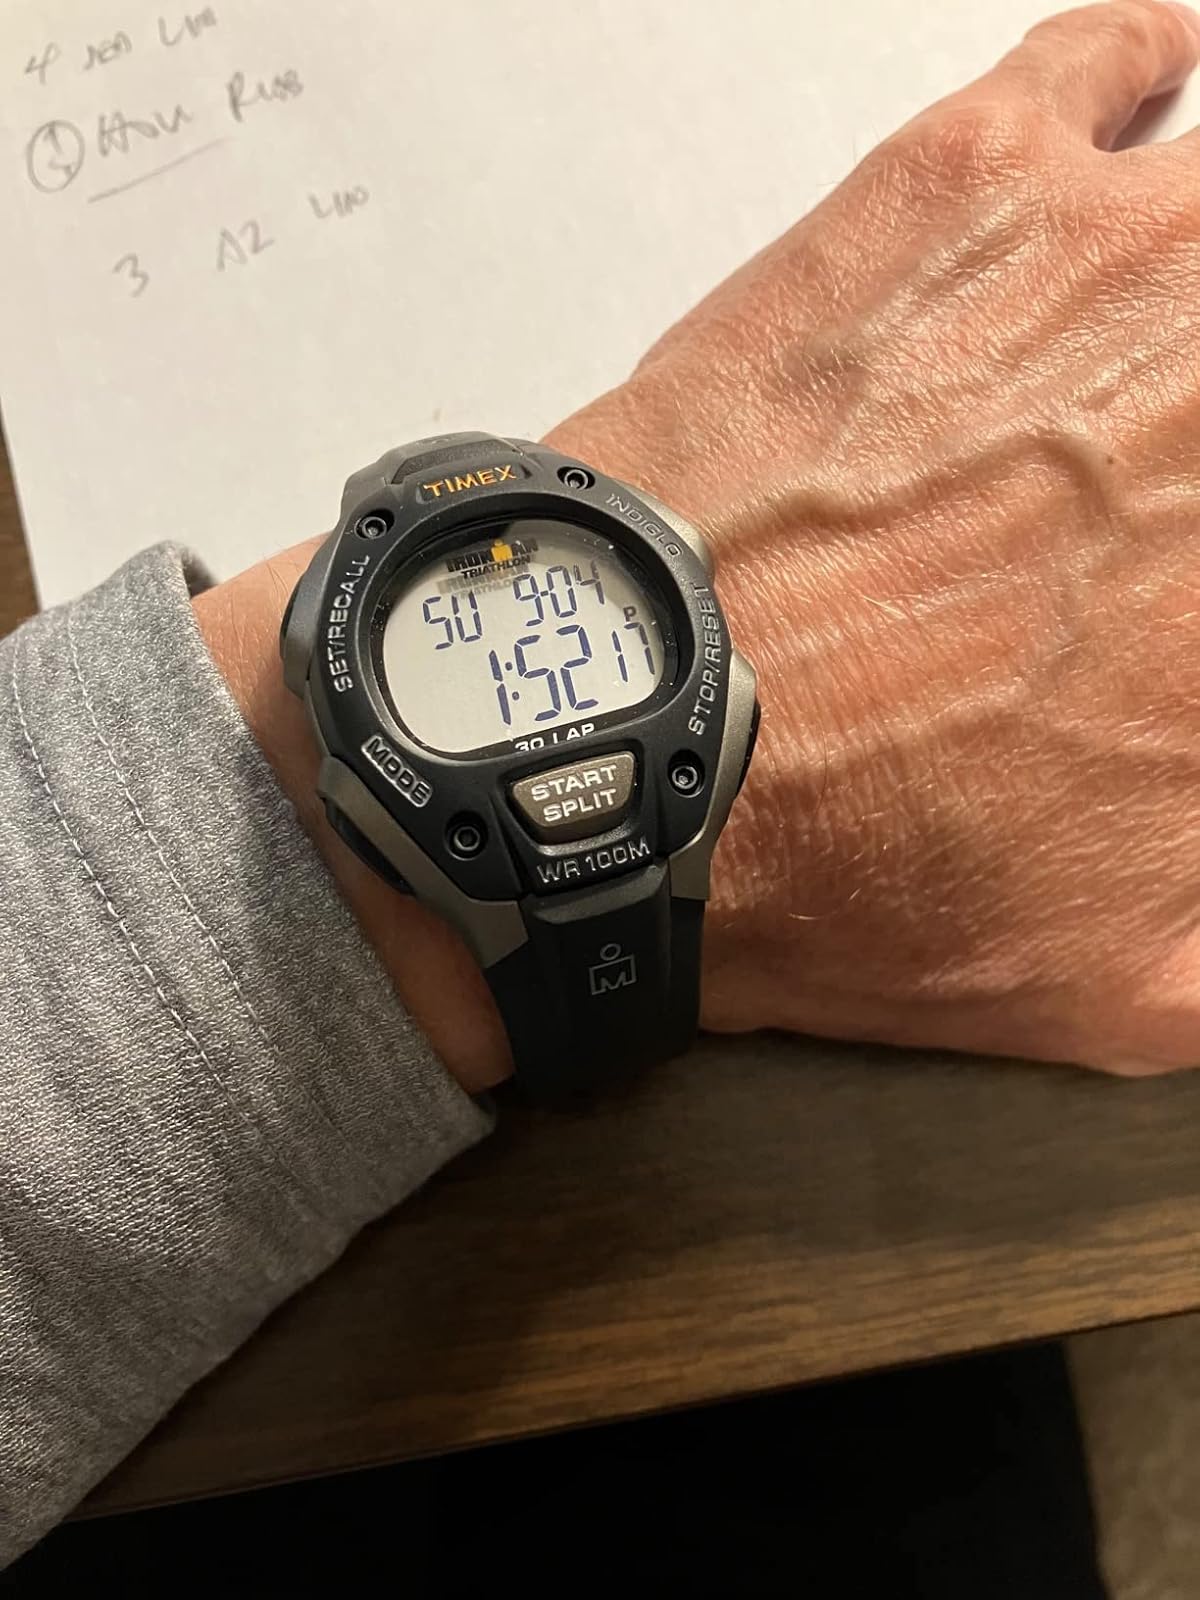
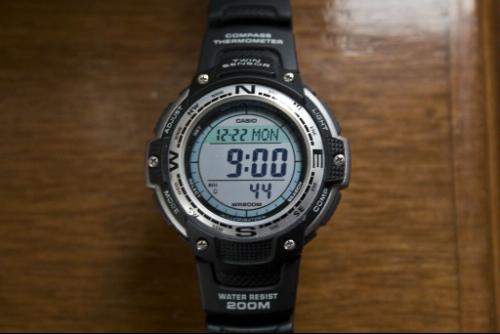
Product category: accessories_watch
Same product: no